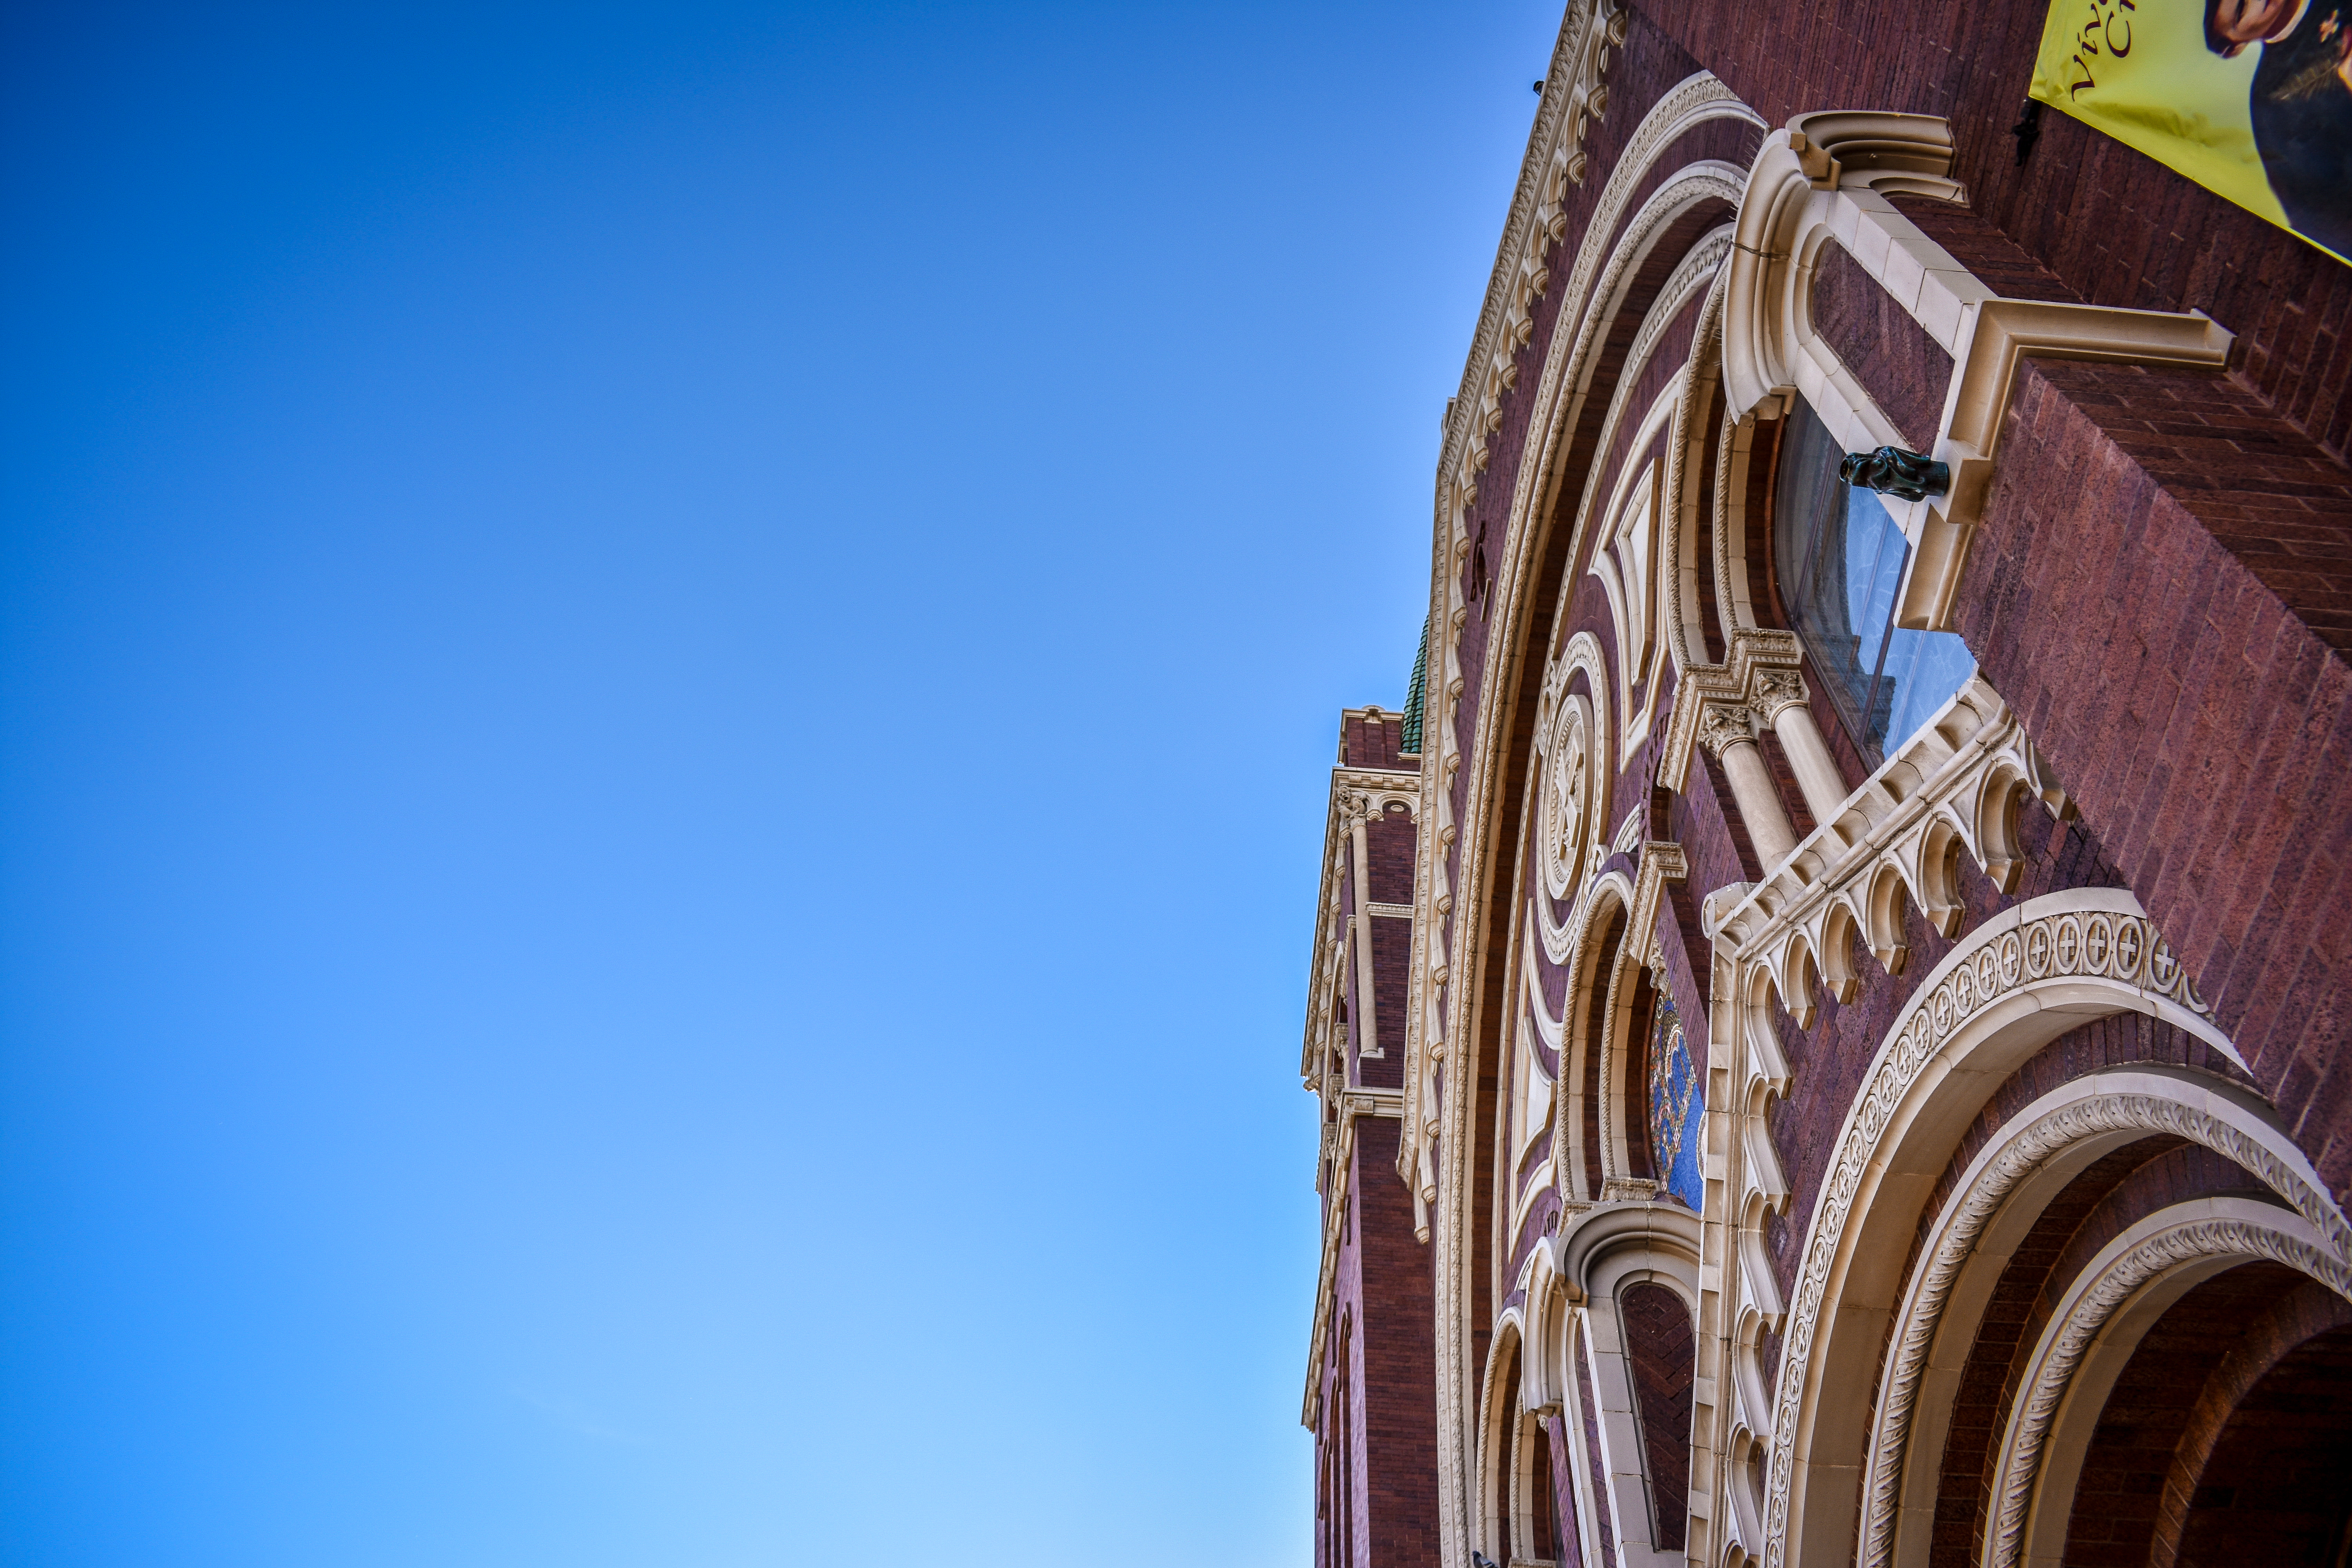
church, texas, sky, blue, architecture, landmark, building, daytime, arch, metropolis, facade, tower, tourism, city, stock photography, ancient history